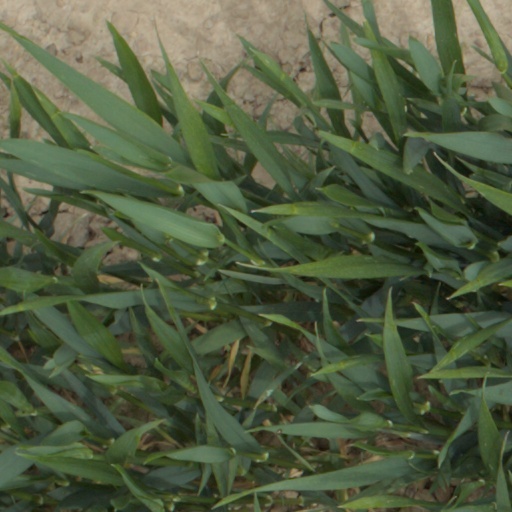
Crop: wheat